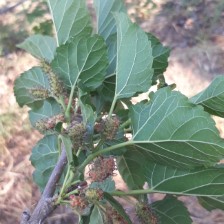
Variety: ChiangMai60